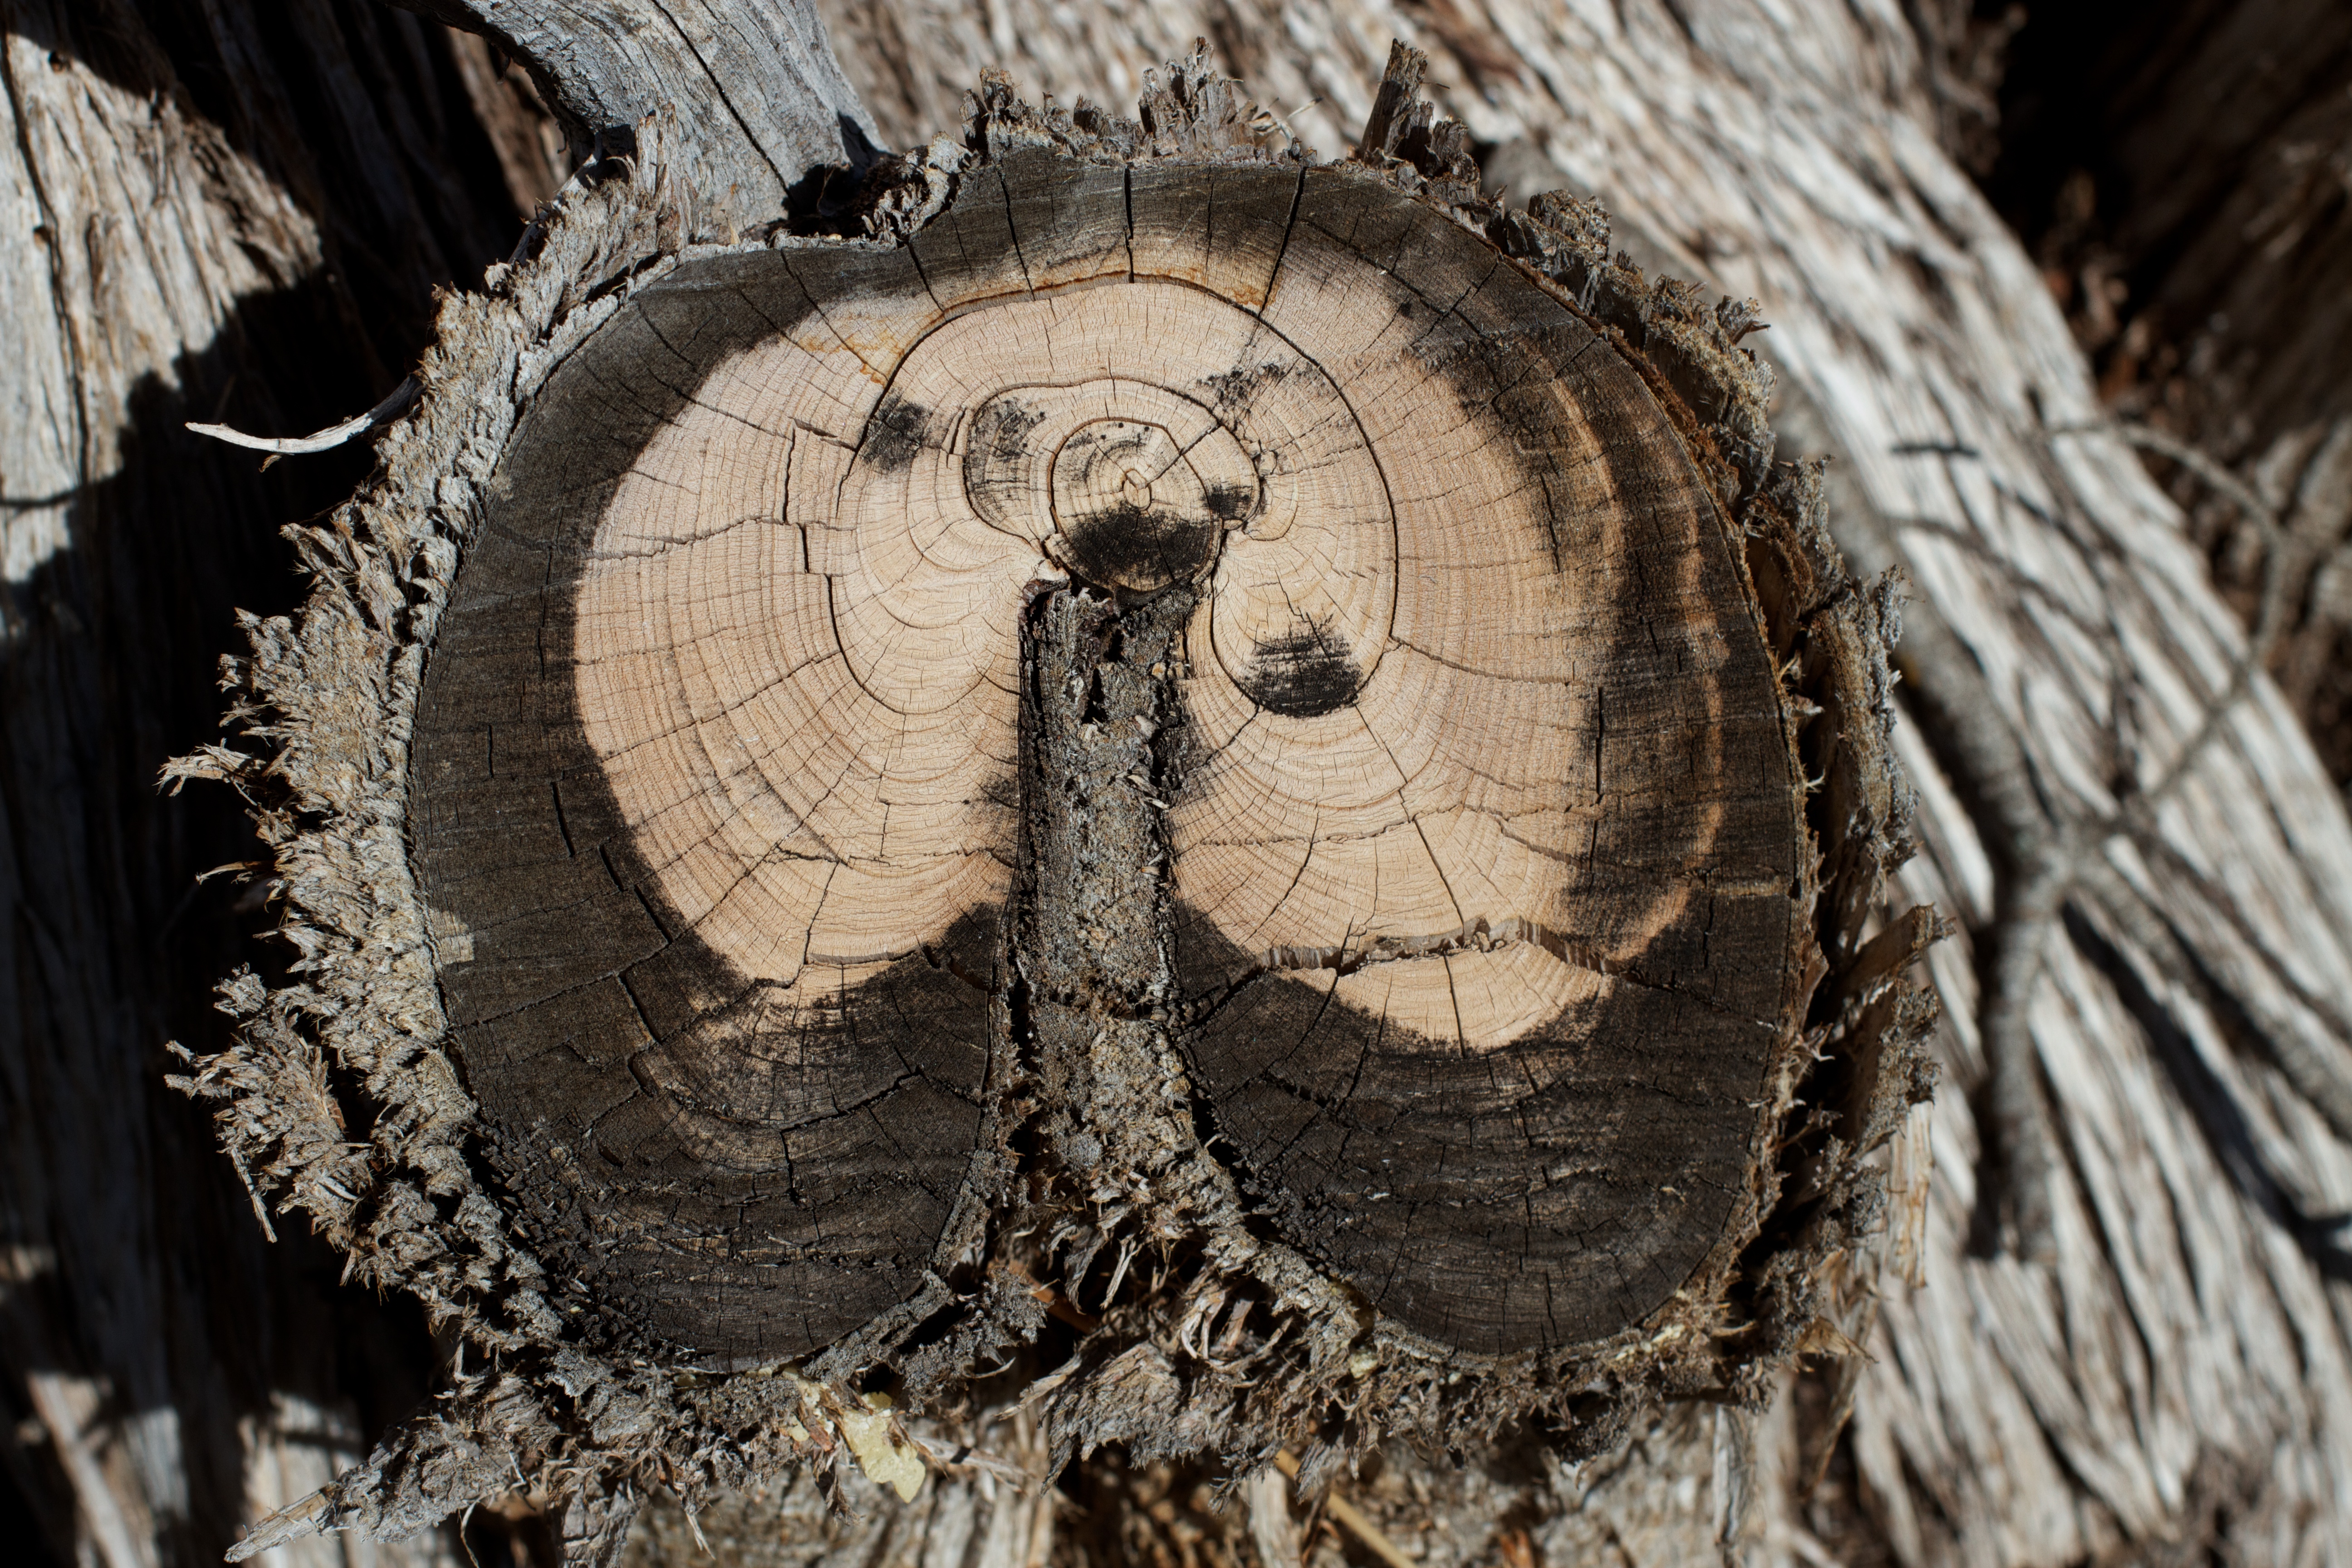
tree, nature, branch, winter, plant, wood, leaf, trunk, spring, soil, season, close up, tree stump, woody plant